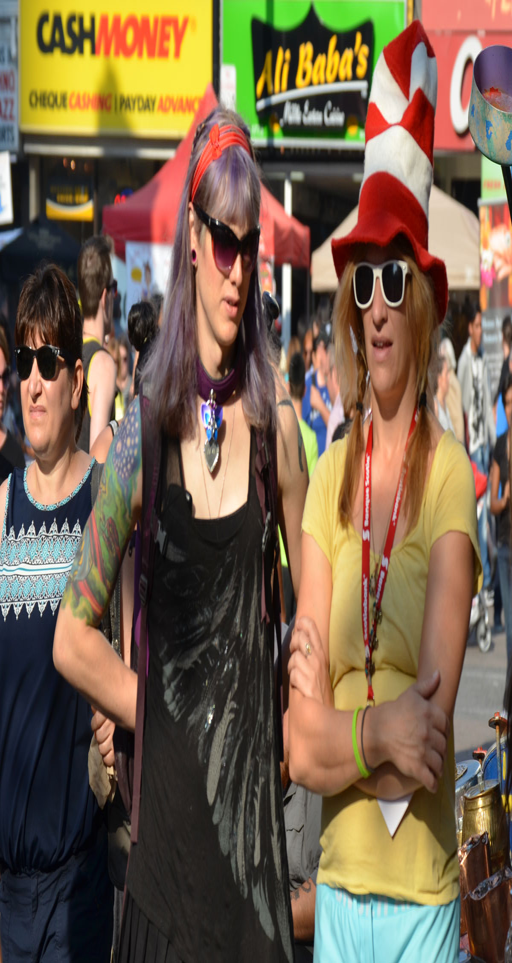
people watching a performance at a street festival .